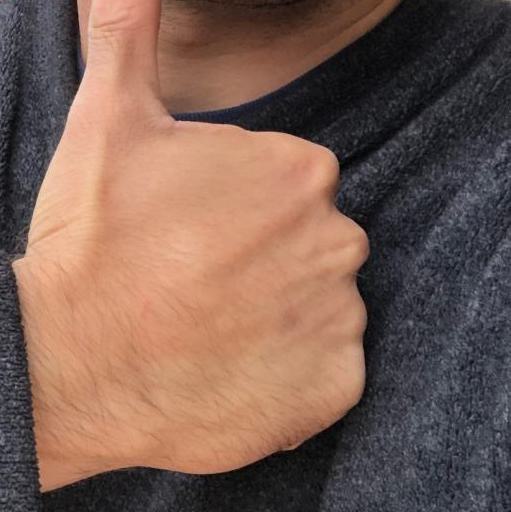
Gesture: like